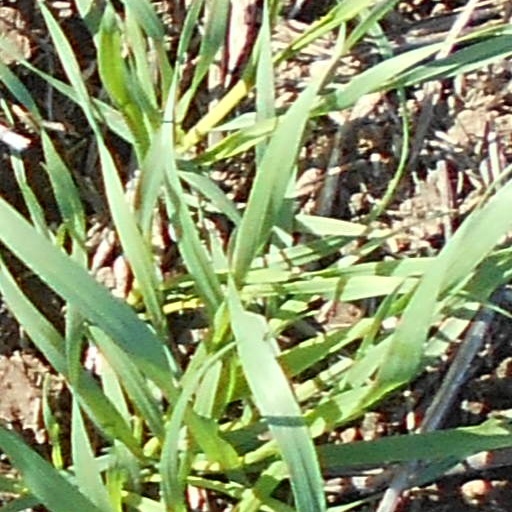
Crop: wheat